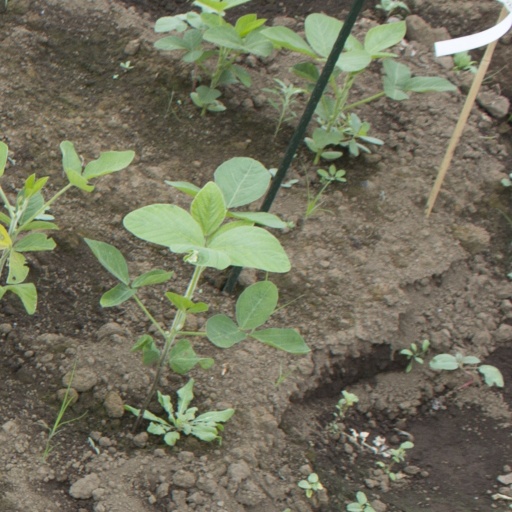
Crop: soybean